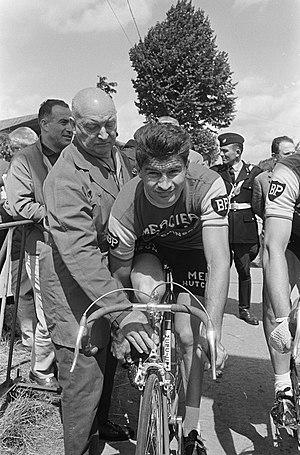
Le Grand Prix de Saint-Georges-de-Chesné est une ancienne course cycliste française, créée par le maire de la commune de l'époque, Louis Delaunay. L'épreuve connaît 22 éditions de 1948 à 1976. D'abord course régionale, l'épreuve devient dans les années 1960 un des critériums cyclistes les plus réputés du département.